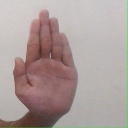
अक्षर: ध